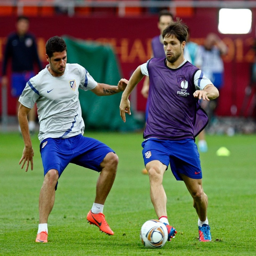
diego on the ball during the final session .